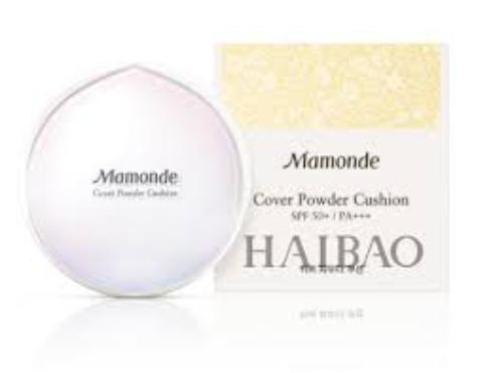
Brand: mamonde
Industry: Necessities